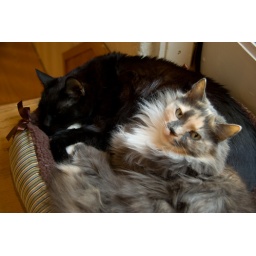
Elvis and Cassie in a (small) cat bed